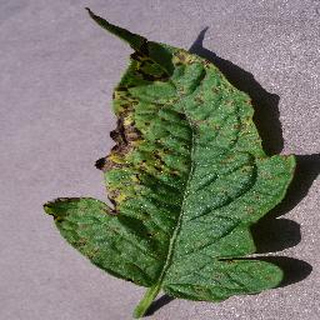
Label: tomato_septoria_leaf_spot